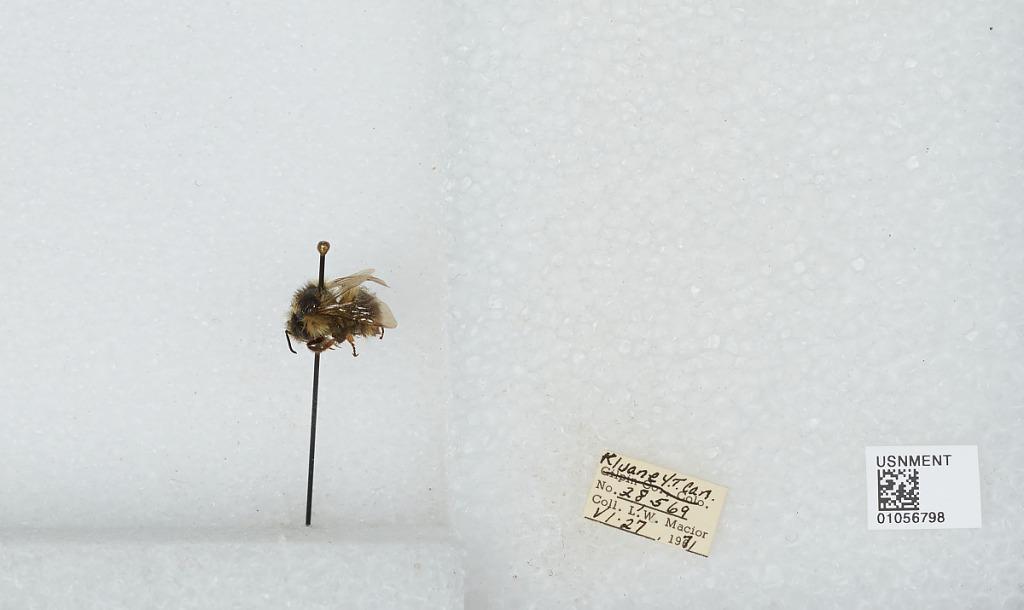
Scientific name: Bombus bifarius nearcticus
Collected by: L. Macior
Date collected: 1971-6-27
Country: Canada
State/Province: Yukon Territory
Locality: Kluane
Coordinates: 60.75, -139.5